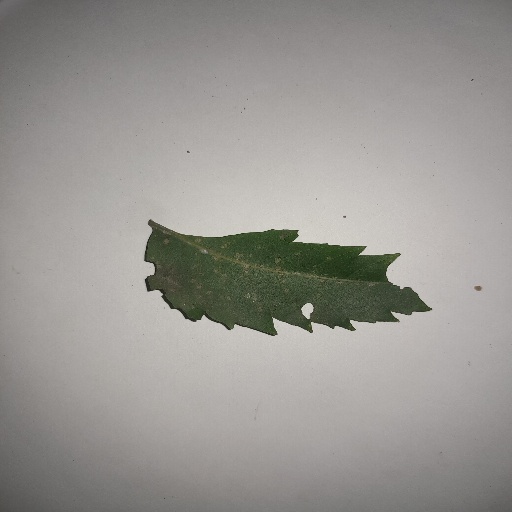
Species: Neem
Leaf condition: Shot Hole Leaf